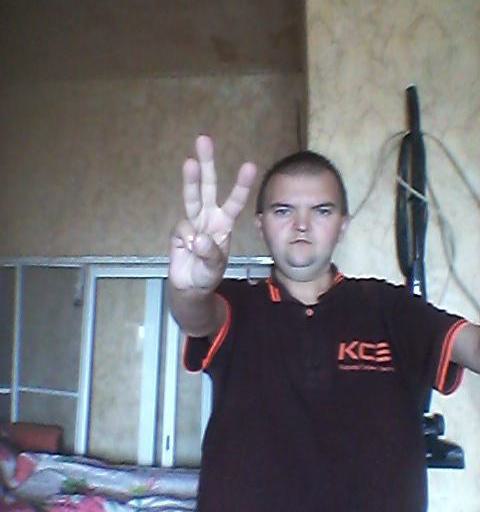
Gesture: three